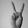
ASL letter: V